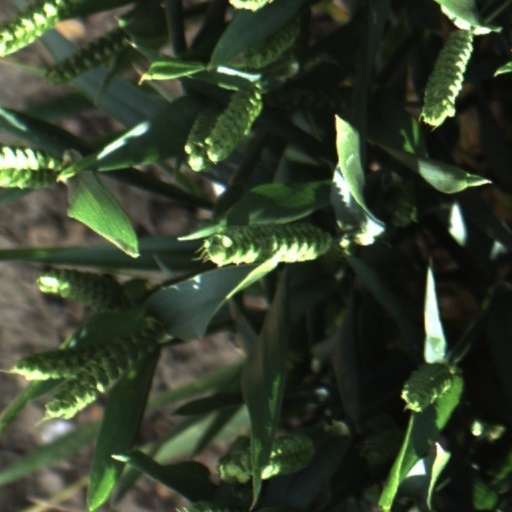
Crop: wheat